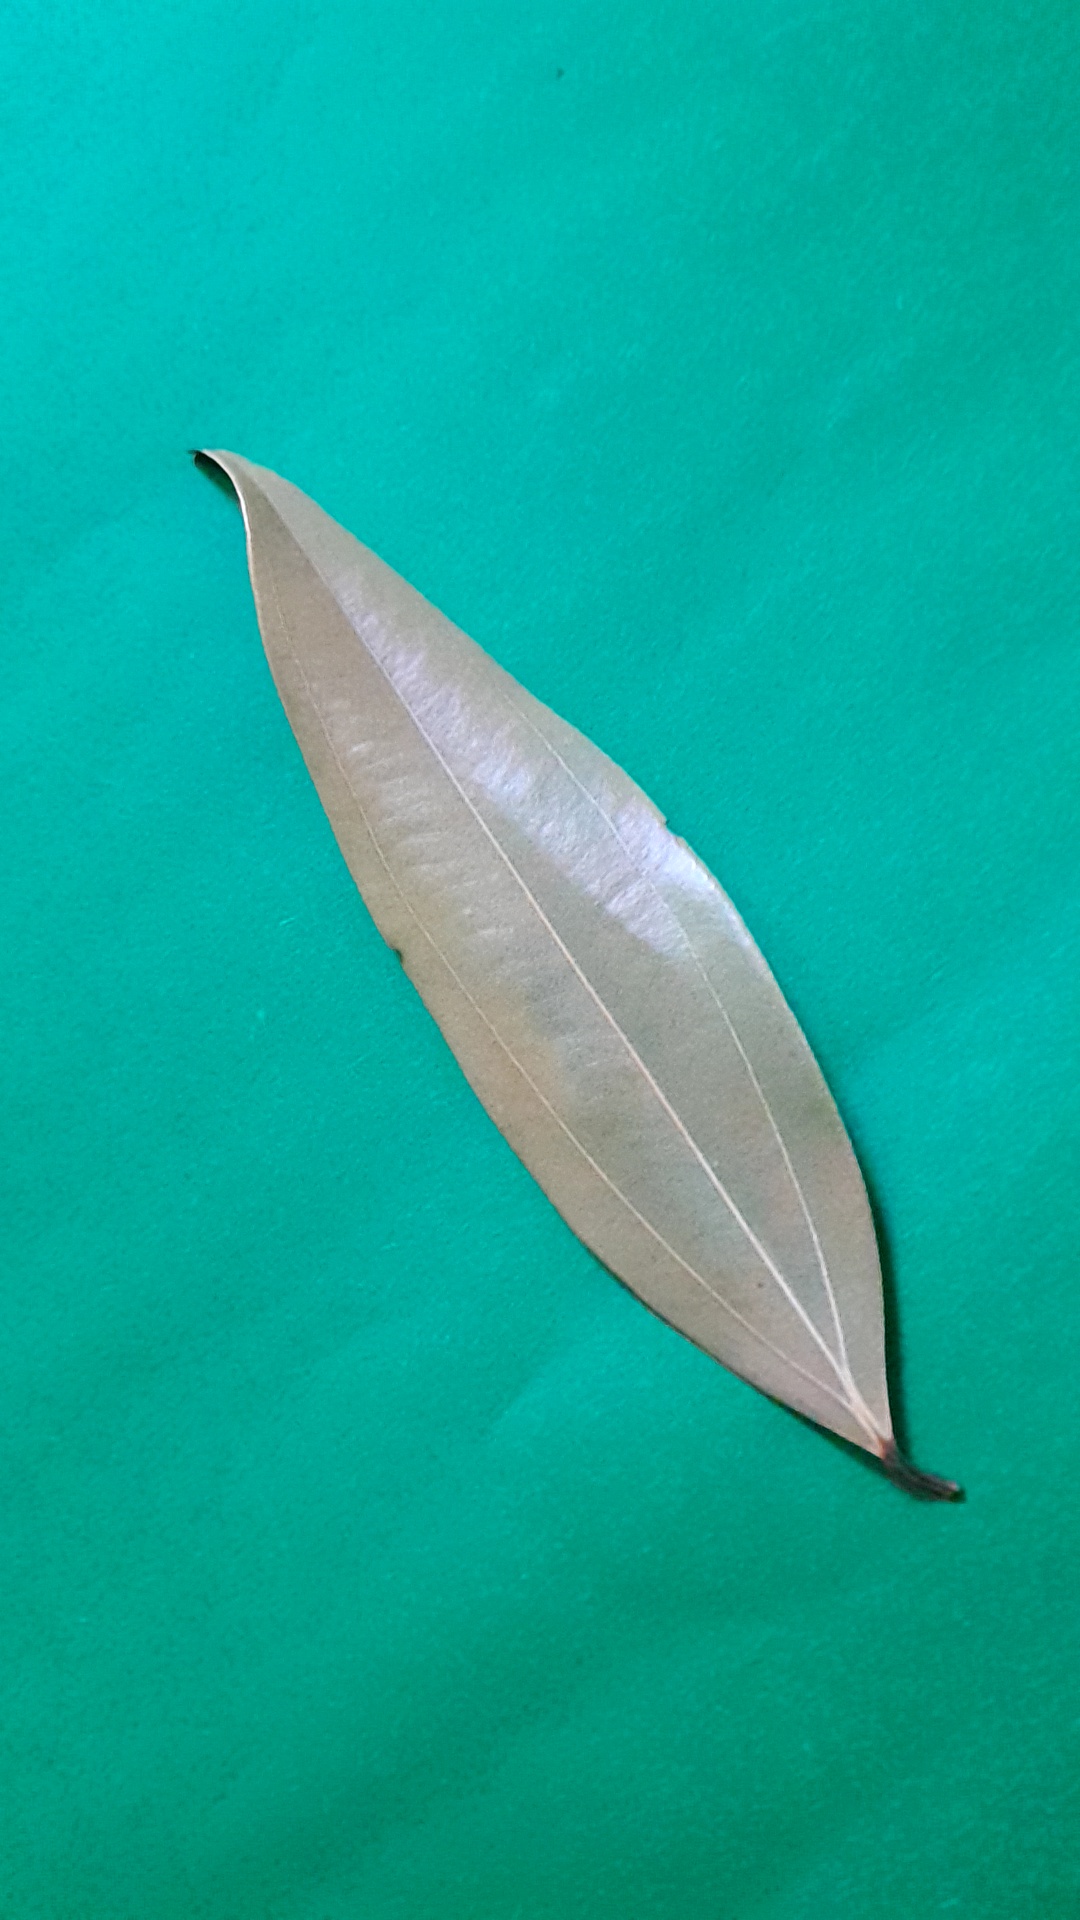
Label: Dry Leaf